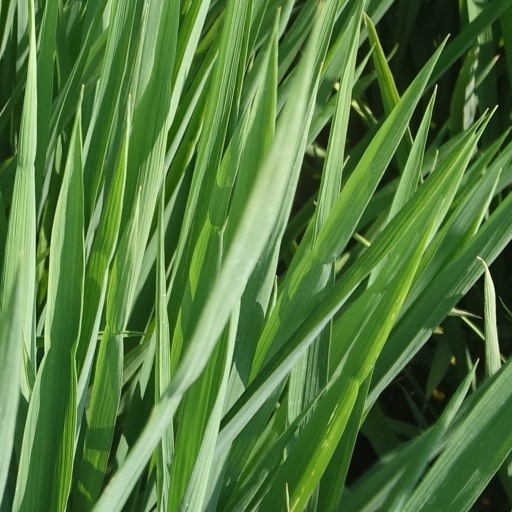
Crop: rice